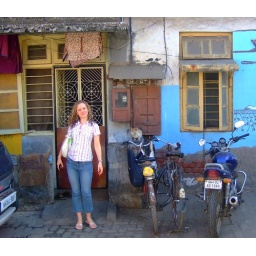
Reis standing by building with lots of character